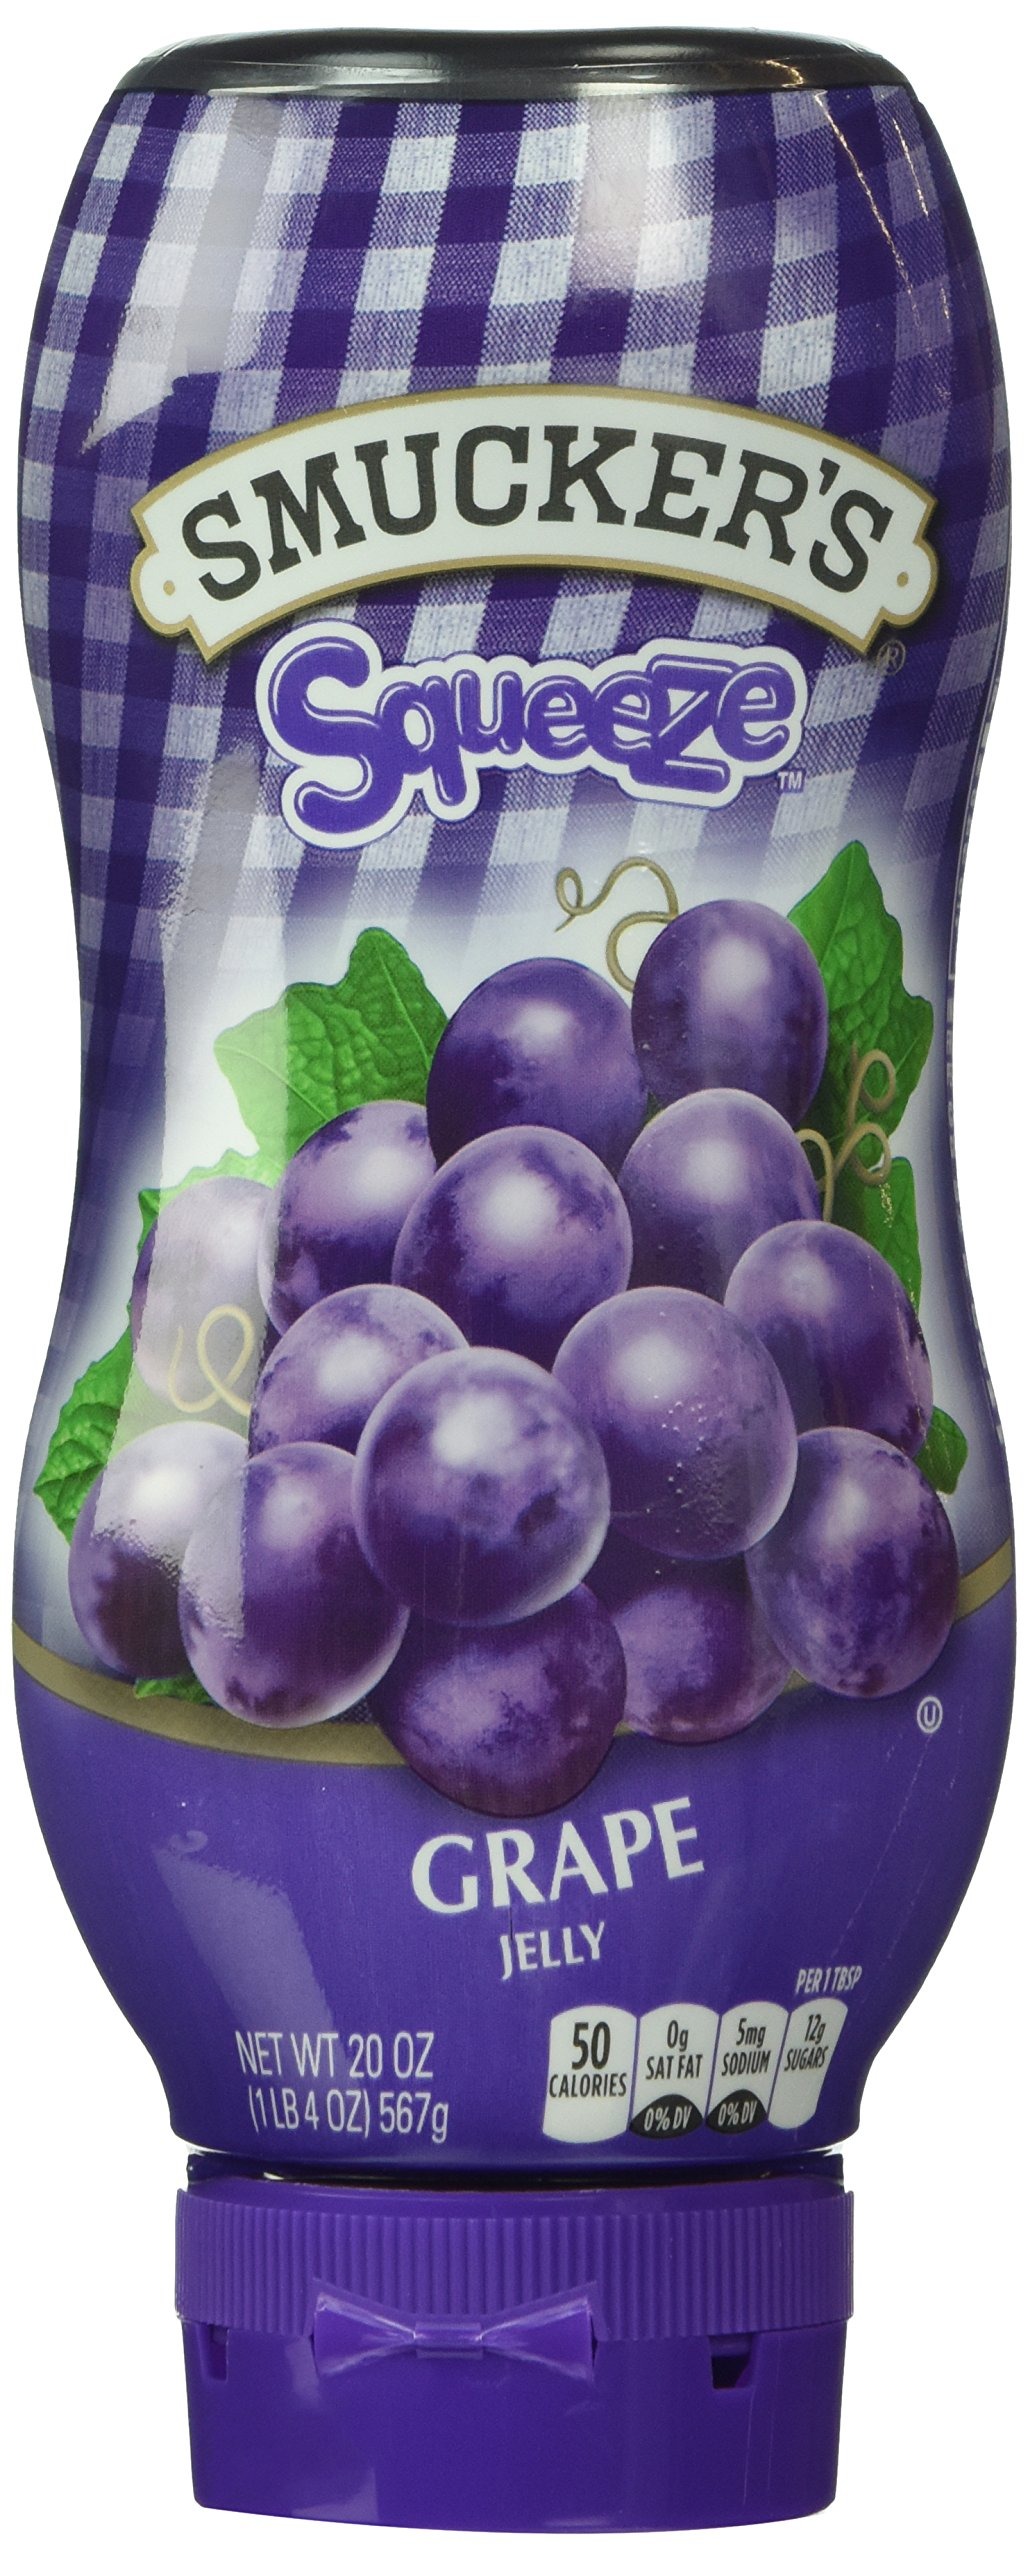
Item Name: Smucker's Grape Squeeze Jelly, 20 oz
Bullet Point 1: Make life more fruitful!
Bullet Point 2: Delicious
Bullet Point 3: More than 40 varieties to try
Value: 20.0
Unit: Ounce

Price: 3.89